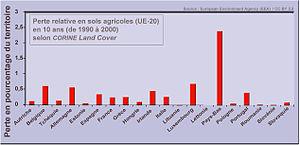
Graphique mettant visuellement en évidence le fait que la perte de terres agricole due à l'urbanisation et à l'artificialisation (routes...) est proportionnellement beaucoup plus importante dans les petits pays très peuplés (Pays-Bas étant un exemple typique). (estimée à partir de la mise à jour de l'occupation du sol Corine Land Cover) Ici, la France bien qu'elle compte parmi les 3 pays qui perdent le plus de sols agricoles parait moins touchée en raison de la taille de son territoire. Source données AEE en licence CC-by-2.5, consultée 2011-10-22
Le sol est la couche la plus externe de la croûte terrestre résultant de l'interaction entre la lithosphère, l'atmosphère, l'hydrosphère et la biosphère. Il résulte de la transformation de la couche superficielle de la roche-mère, dégradée et enrichie en apports organiques par les processus vivants de pédogenèse. Hors des milieux marins et aquatiques d'eau douce, il est ainsi à la fois le support et le produit du vivant. La partie du sol spécialement riche en matière organique se nomme l'humus.
Le projet de directive-cadre sur la protection des sols est un projet de directive européenne du Parlement européen et du Conseil proposée par la commission le 22 septembre 2006 et adoptée en première lecture le 14 novembre 2007 par les députés européens, non encore définitivement adoptée. Il vise à lutter contre la régression et dégradation des sols, à échelle européenne.